388th Fighter Wing

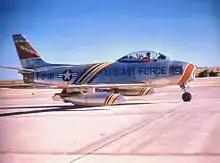
563d TFS F-86F, F Ser. No. 53-1111, about 1955. Note Wing Commander's markings on aircraft.

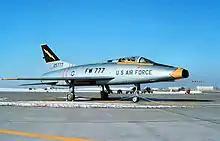
561st TFS F-100A Super Sabre, AF Ser. No. 52-5777, at Etain AB, 1957. Aircraft was noted in 1990 at Hill AFB Museum, Utah

Upon arrival in France in December 1954, the 388th FBW flying elements consisted of the 561st, 562d, and 563d FB Squadrons, each equipped with 26 F-86F "Sabres". Wing support aircraft consisted of 4 C-47s of various types, one DHC L-20A Beaver, and 5 T-33s.